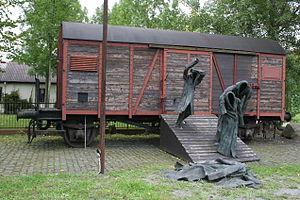
Renee Nele, né le 15 mars 1932 à Berlin, est une sculptrice allemande.